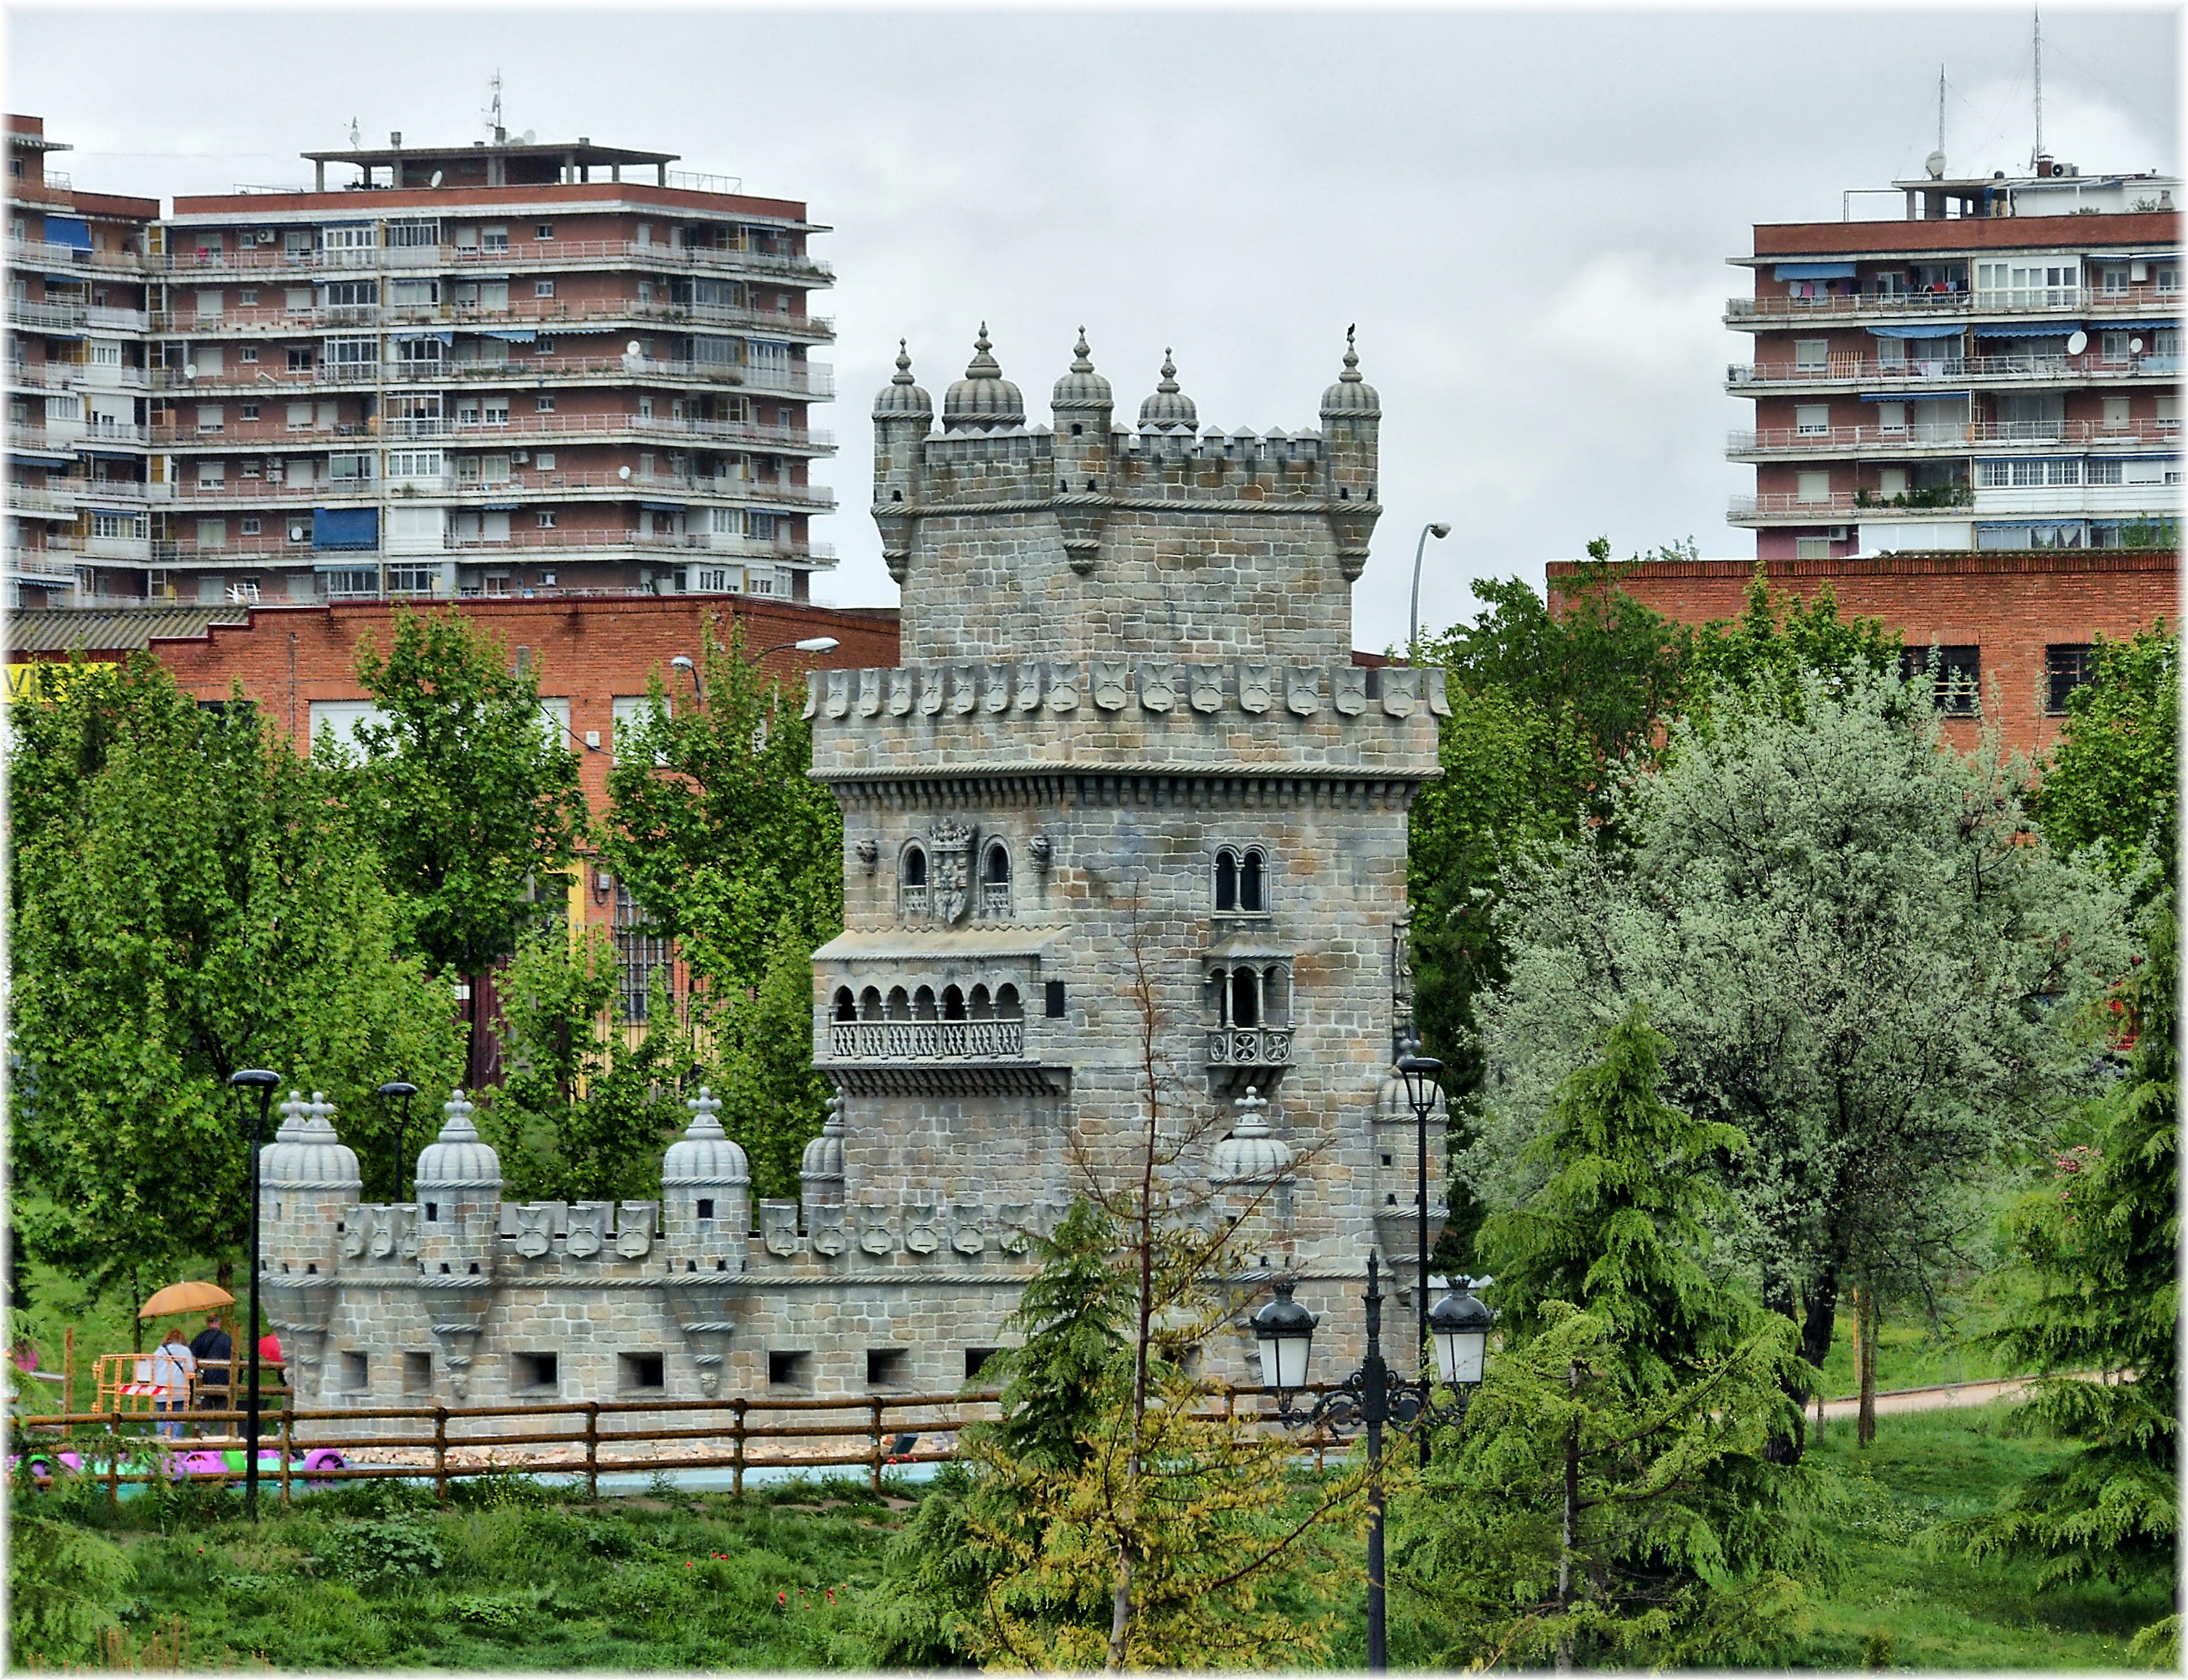
architecture, town, building, chateau, palace, cityscape, europe, tower, castle, landmark, facade, tourism, tower block, spain, europa, estate, espana, comunidadmadrid, parques, neighbourhood, stately home, torrejonardoz, urban area, residential area